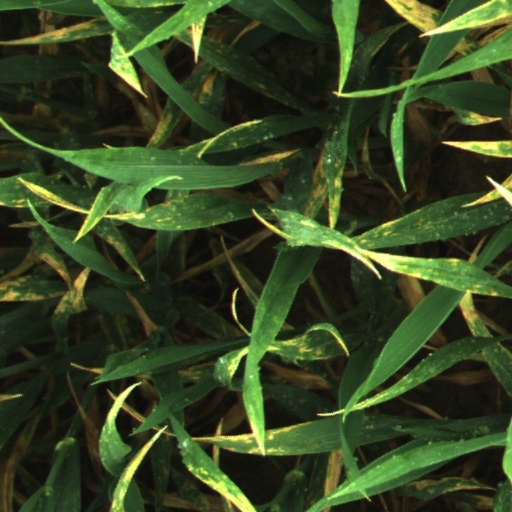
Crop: wheat